Zygiella x-notata

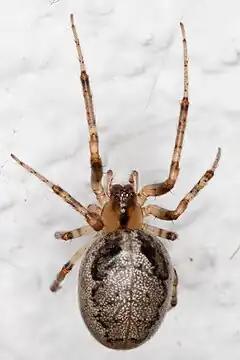

The adult female "Zygiella x-notata" has a body size of 5-11mm in length, while adult males have a body size up to 7mm. In adult females, the carapace width is 1.5 mm. The dorsal tibia of the walking legs and pedipalps contain a group of trichobothria. There is only one sensillum on the leg metatarsus. The prosoma is yellow-brown, with a leaf-like mark on the opisthosoma. The abdomen has a silvery sheen due to guanine crystals below the skin. Adult females are recognizable from their grey banded legs and pattern of dark grey waves on their dorsal side. Adult males are smaller than adult females, and display a dark dorsal exterior with dark brown legs and cephalothorax. The male abdomen is smaller and less marked with a shiny cream color than the female abdomen. In moderate climate, adults appear from July to October, sometimes even into December. In warmer regions, "Z. x-notata" is active all year.